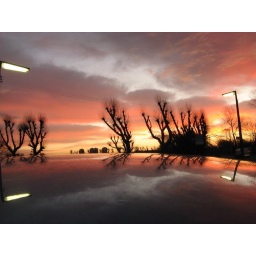
red sky in t' morning...